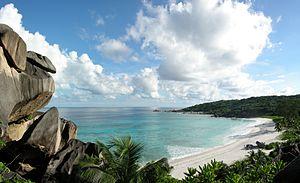
La plage magnifique de Grand Anse sur l'île de La Digue, Seychelles
La Digue est la quatrième île en taille de l'archipel des Seychelles, et la troisième en population. Elle tire ses revenus du tourisme, grâce à ses plages de sable fin blanc. L’île est accessible depuis Baie Sainte-Anne à Praslin entre 15 et 30 minutes par bateau.